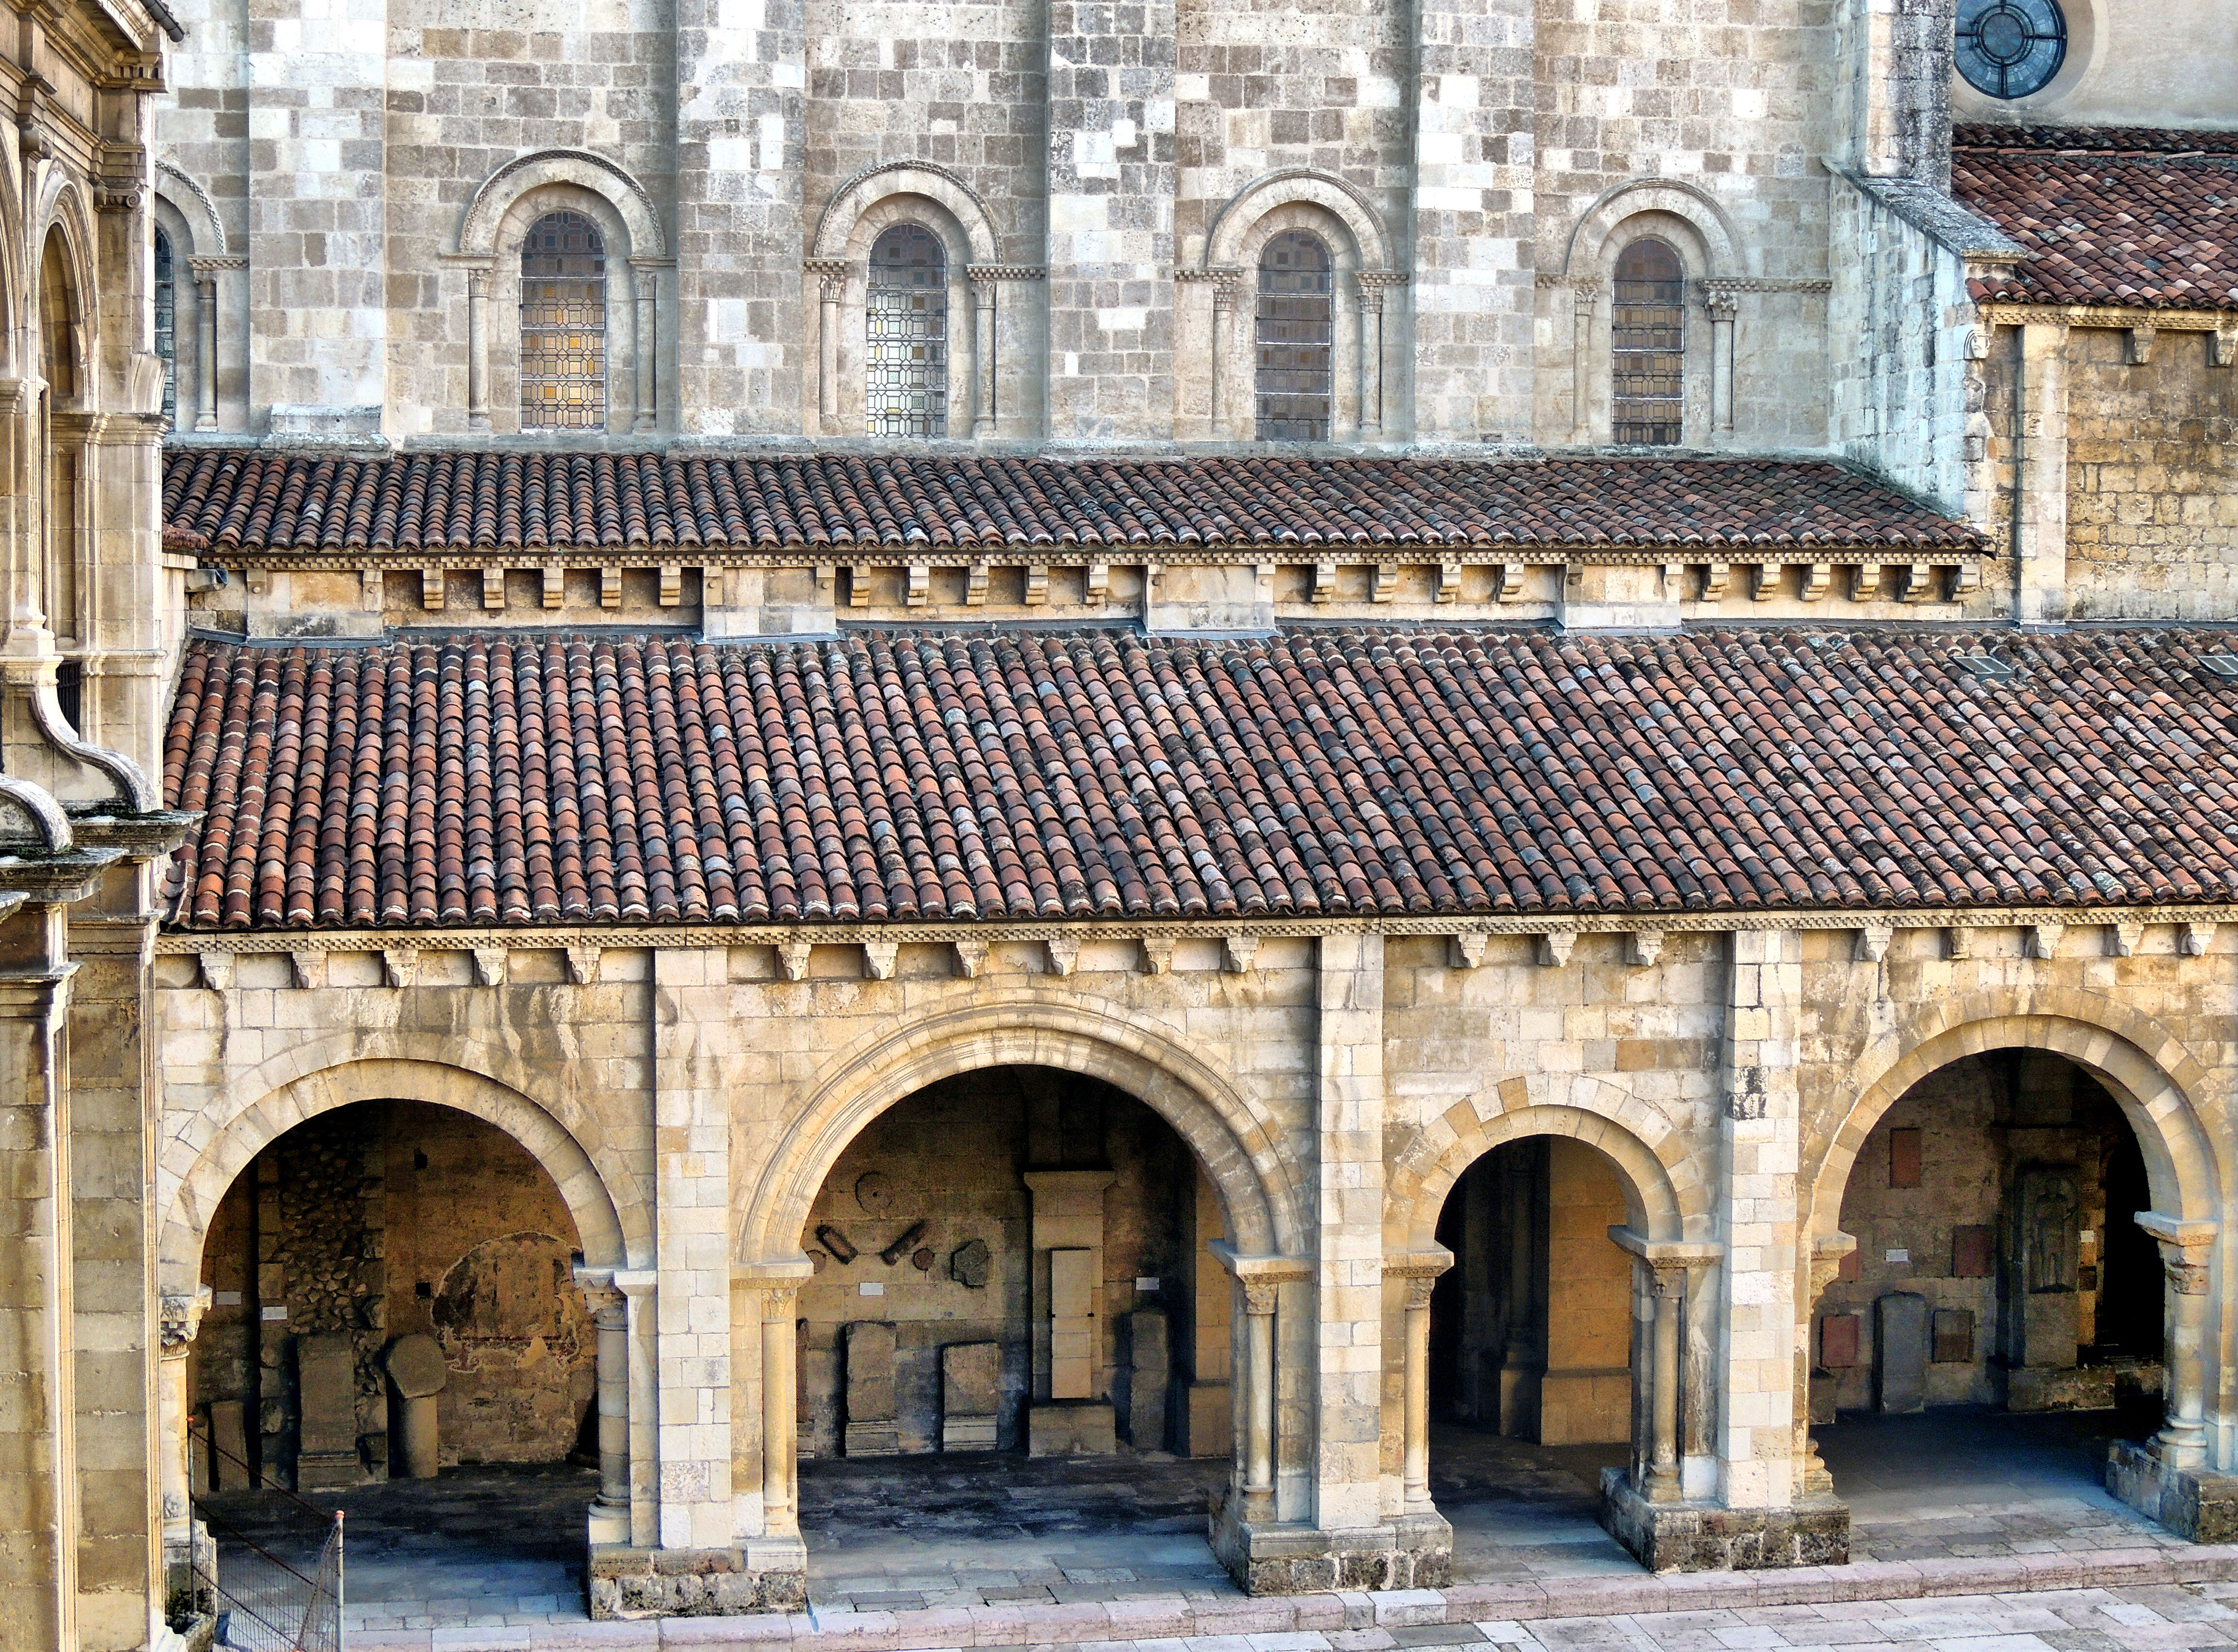
architecture, town, building, palace, stone, europe, arch, landmark, facade, church, cathedral, chapel, place of worship, baptistery, sculpture, cool image, spain, espagne, san, monastery, arquitectura, europa, escultura, iglesia, synagogue, piedra, history, leon, romanico, espanha, arcade, abbey, basilica, historia, pedra, i, middle ages, espana, igrexa, castillaleon, isidoro, colexiata, colegiatasanisidoro, qrquitecture, ancient history, ancient roman architecture